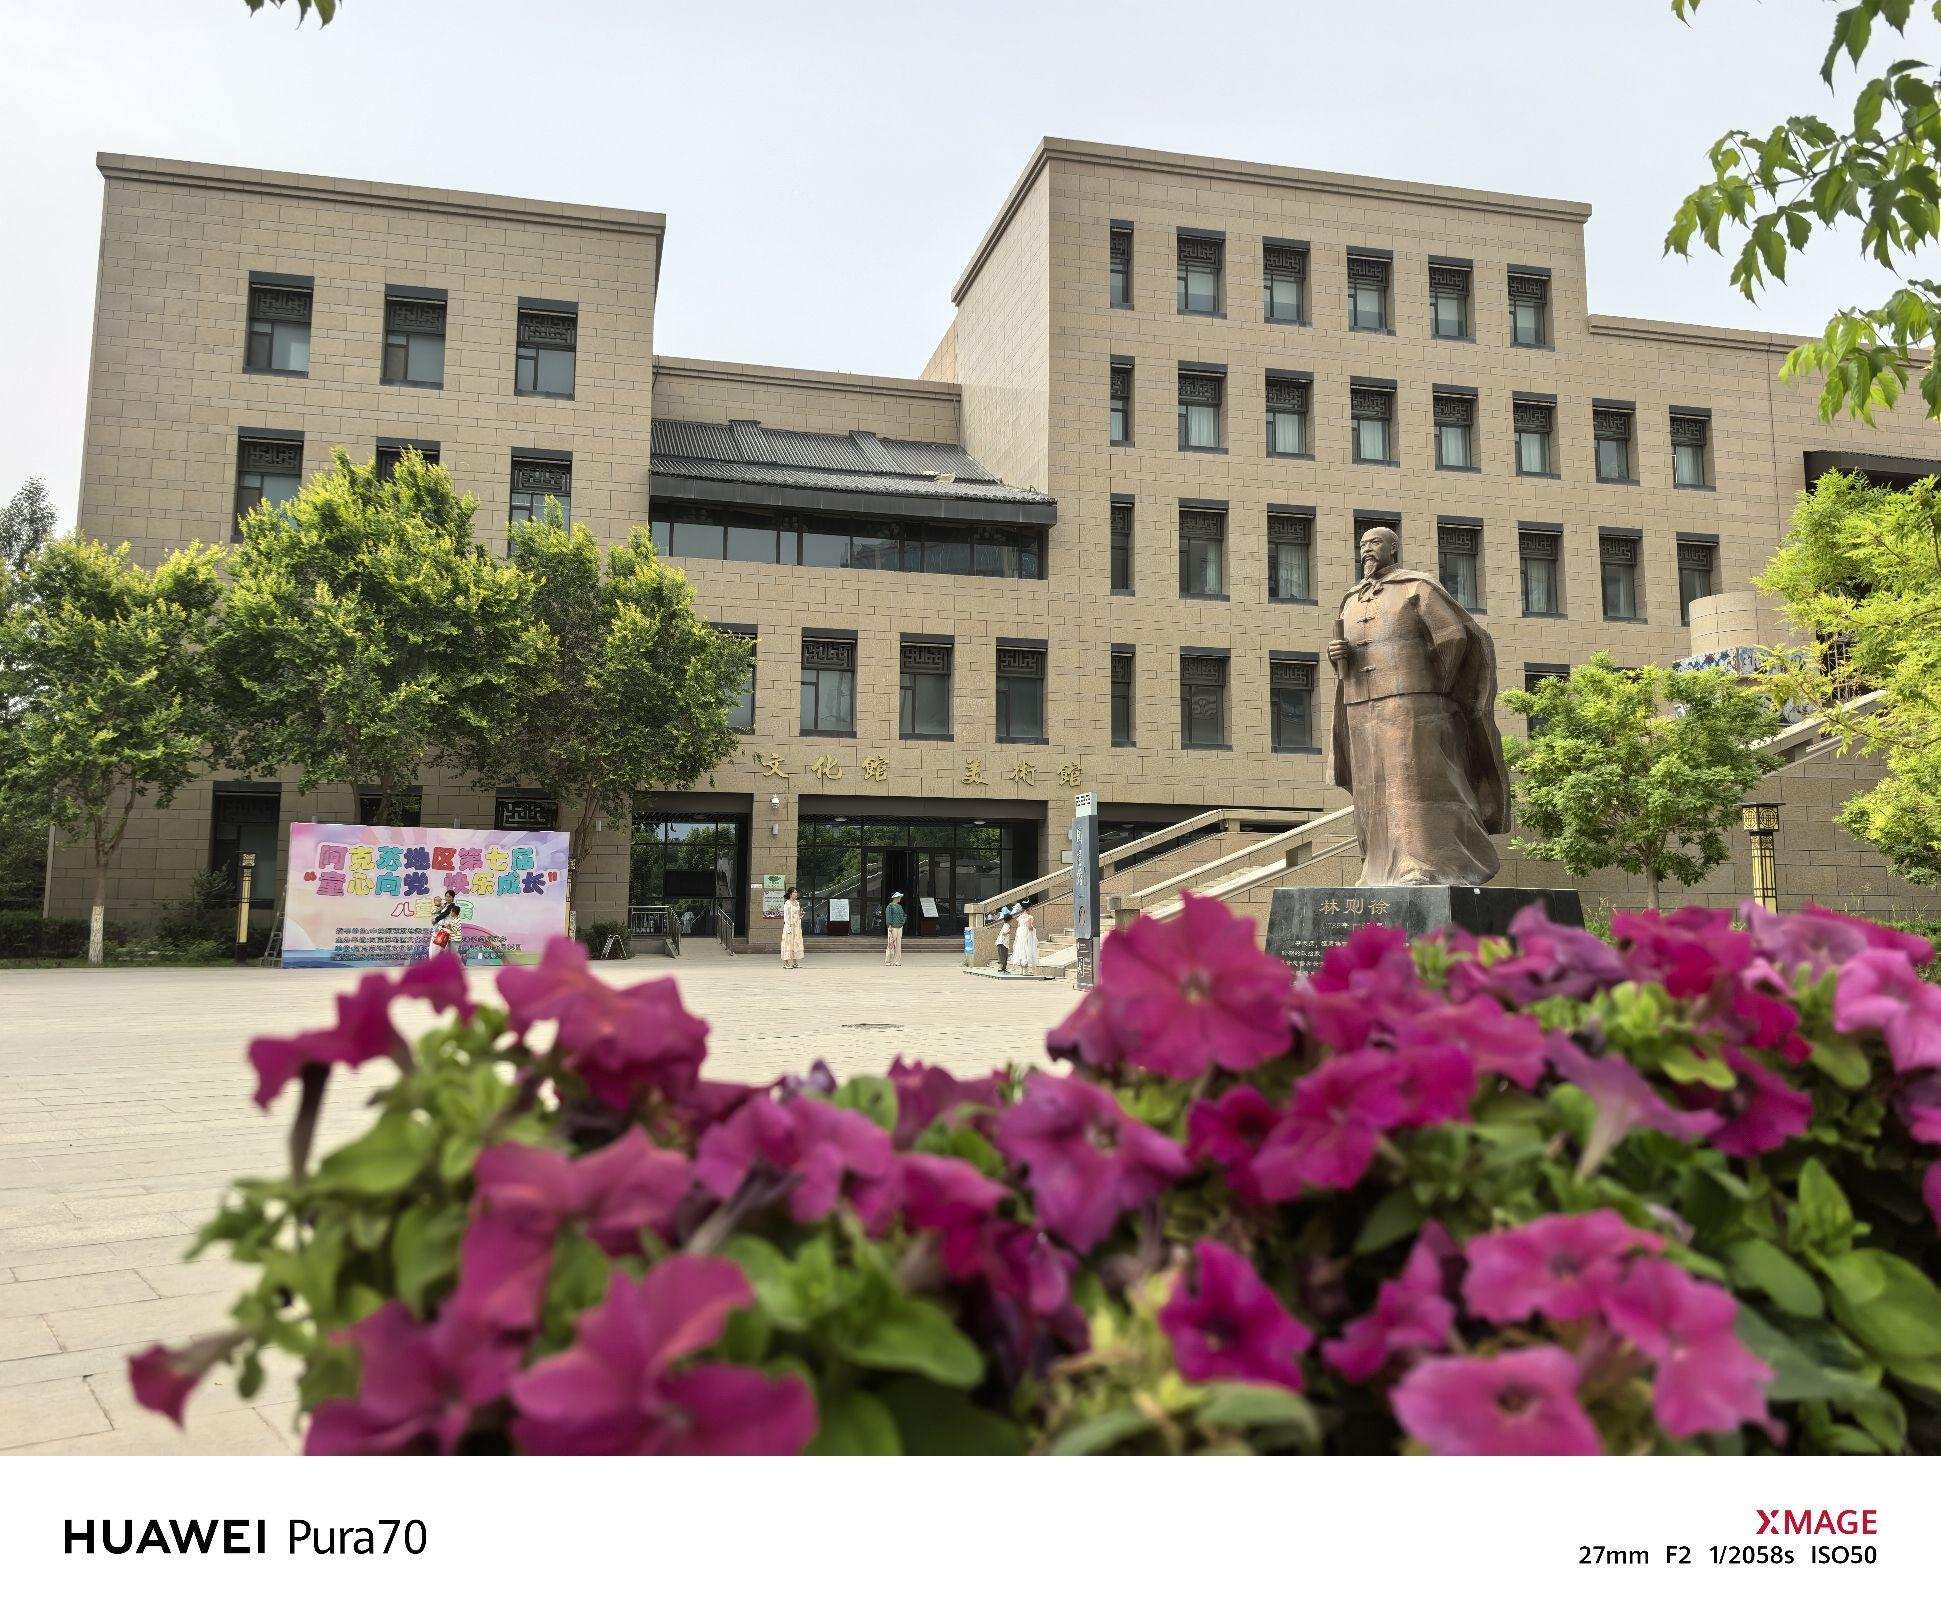
地标名称：阿克苏地区文博院(博物馆)
所在城市：阿克苏地区·阿克苏市